Potamotrygonidae

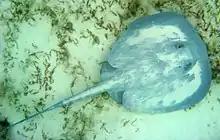
The two "Styracura" (here "S. schmardae") are the only members of the family from marine waters

Dams represent a risk to some species, but others may benefit from them. For example, the Guaíra Falls disappeared after the completion of the Itaipu Dam, allowing "Potamotrygon amandae" (formerly misidentified as "P. motoro") and "P. falkneri" to spread into the upper Paraná basin. When the Tucuruí Dam was completed, there was an increase in potential prey animals, allowing the population of "P. henlei" to increase. In contrast, dams threaten some species such as "P. magdalenae" by isolating populations and preventing gene flow, and others such as "P. brachyura" generally avoid lentic habitats, including the reservoirs created by river impoundment.